Italian aviso Diana

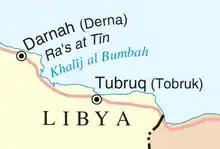

On 29 June 1942, about north of the Gulf of Bomba, north-west of Tobruk, "Diana" detected the launch of four torpedoes. "Thrasher" had fired the torpedoes, two of which were avoided with a quick turn but the other two exploded aft causing "Diana" to sink in less than 15 minutes at 33° 30'N and 23° 30' E. Some of the escort boats, after having failed to sink "Thrasher", rescued survivors. Later, between 29 and 30 June, the hospital ship "Arno" arrived, which took care, albeit in rough seas, of the recovery of the 119 survivors; 336 members of the crew had been killed.